Palace of Marivent

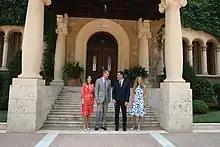

The property was designed by the architect Guillem Forteza Pinya between 1923 and 1925, commissioned by the painter Juan de Saridakis, who lived there until his death. His widow, Anunciación Marconi Taffani, gave the building and its land to the Balearic Provincial Council in 1966, on condition that a museum be created bearing the name of the painter, and that it remained open to the public.